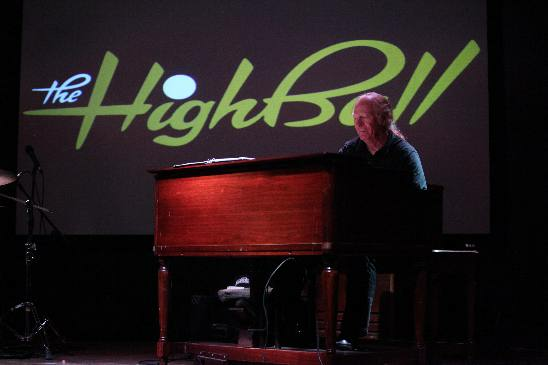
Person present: Yes